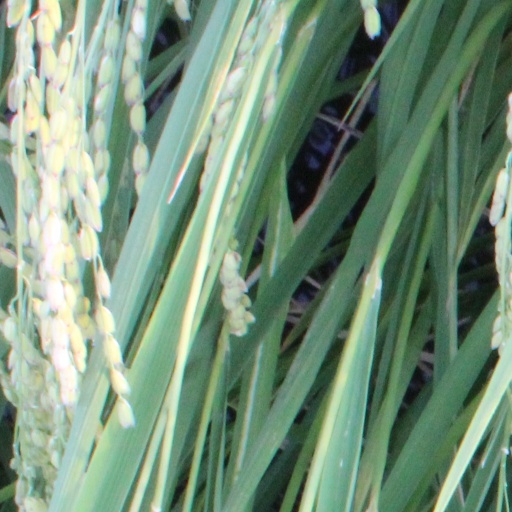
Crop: rice